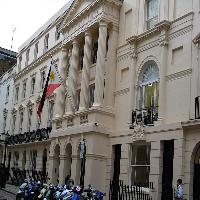
Weather: cloudy or overcast